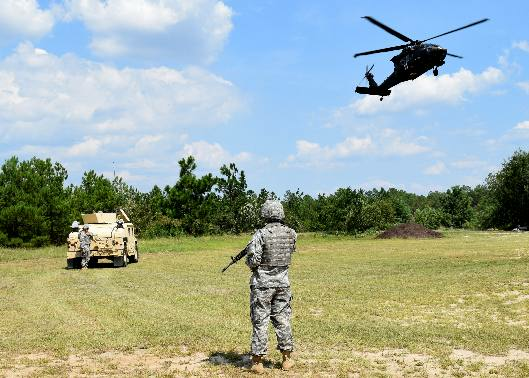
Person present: Yes